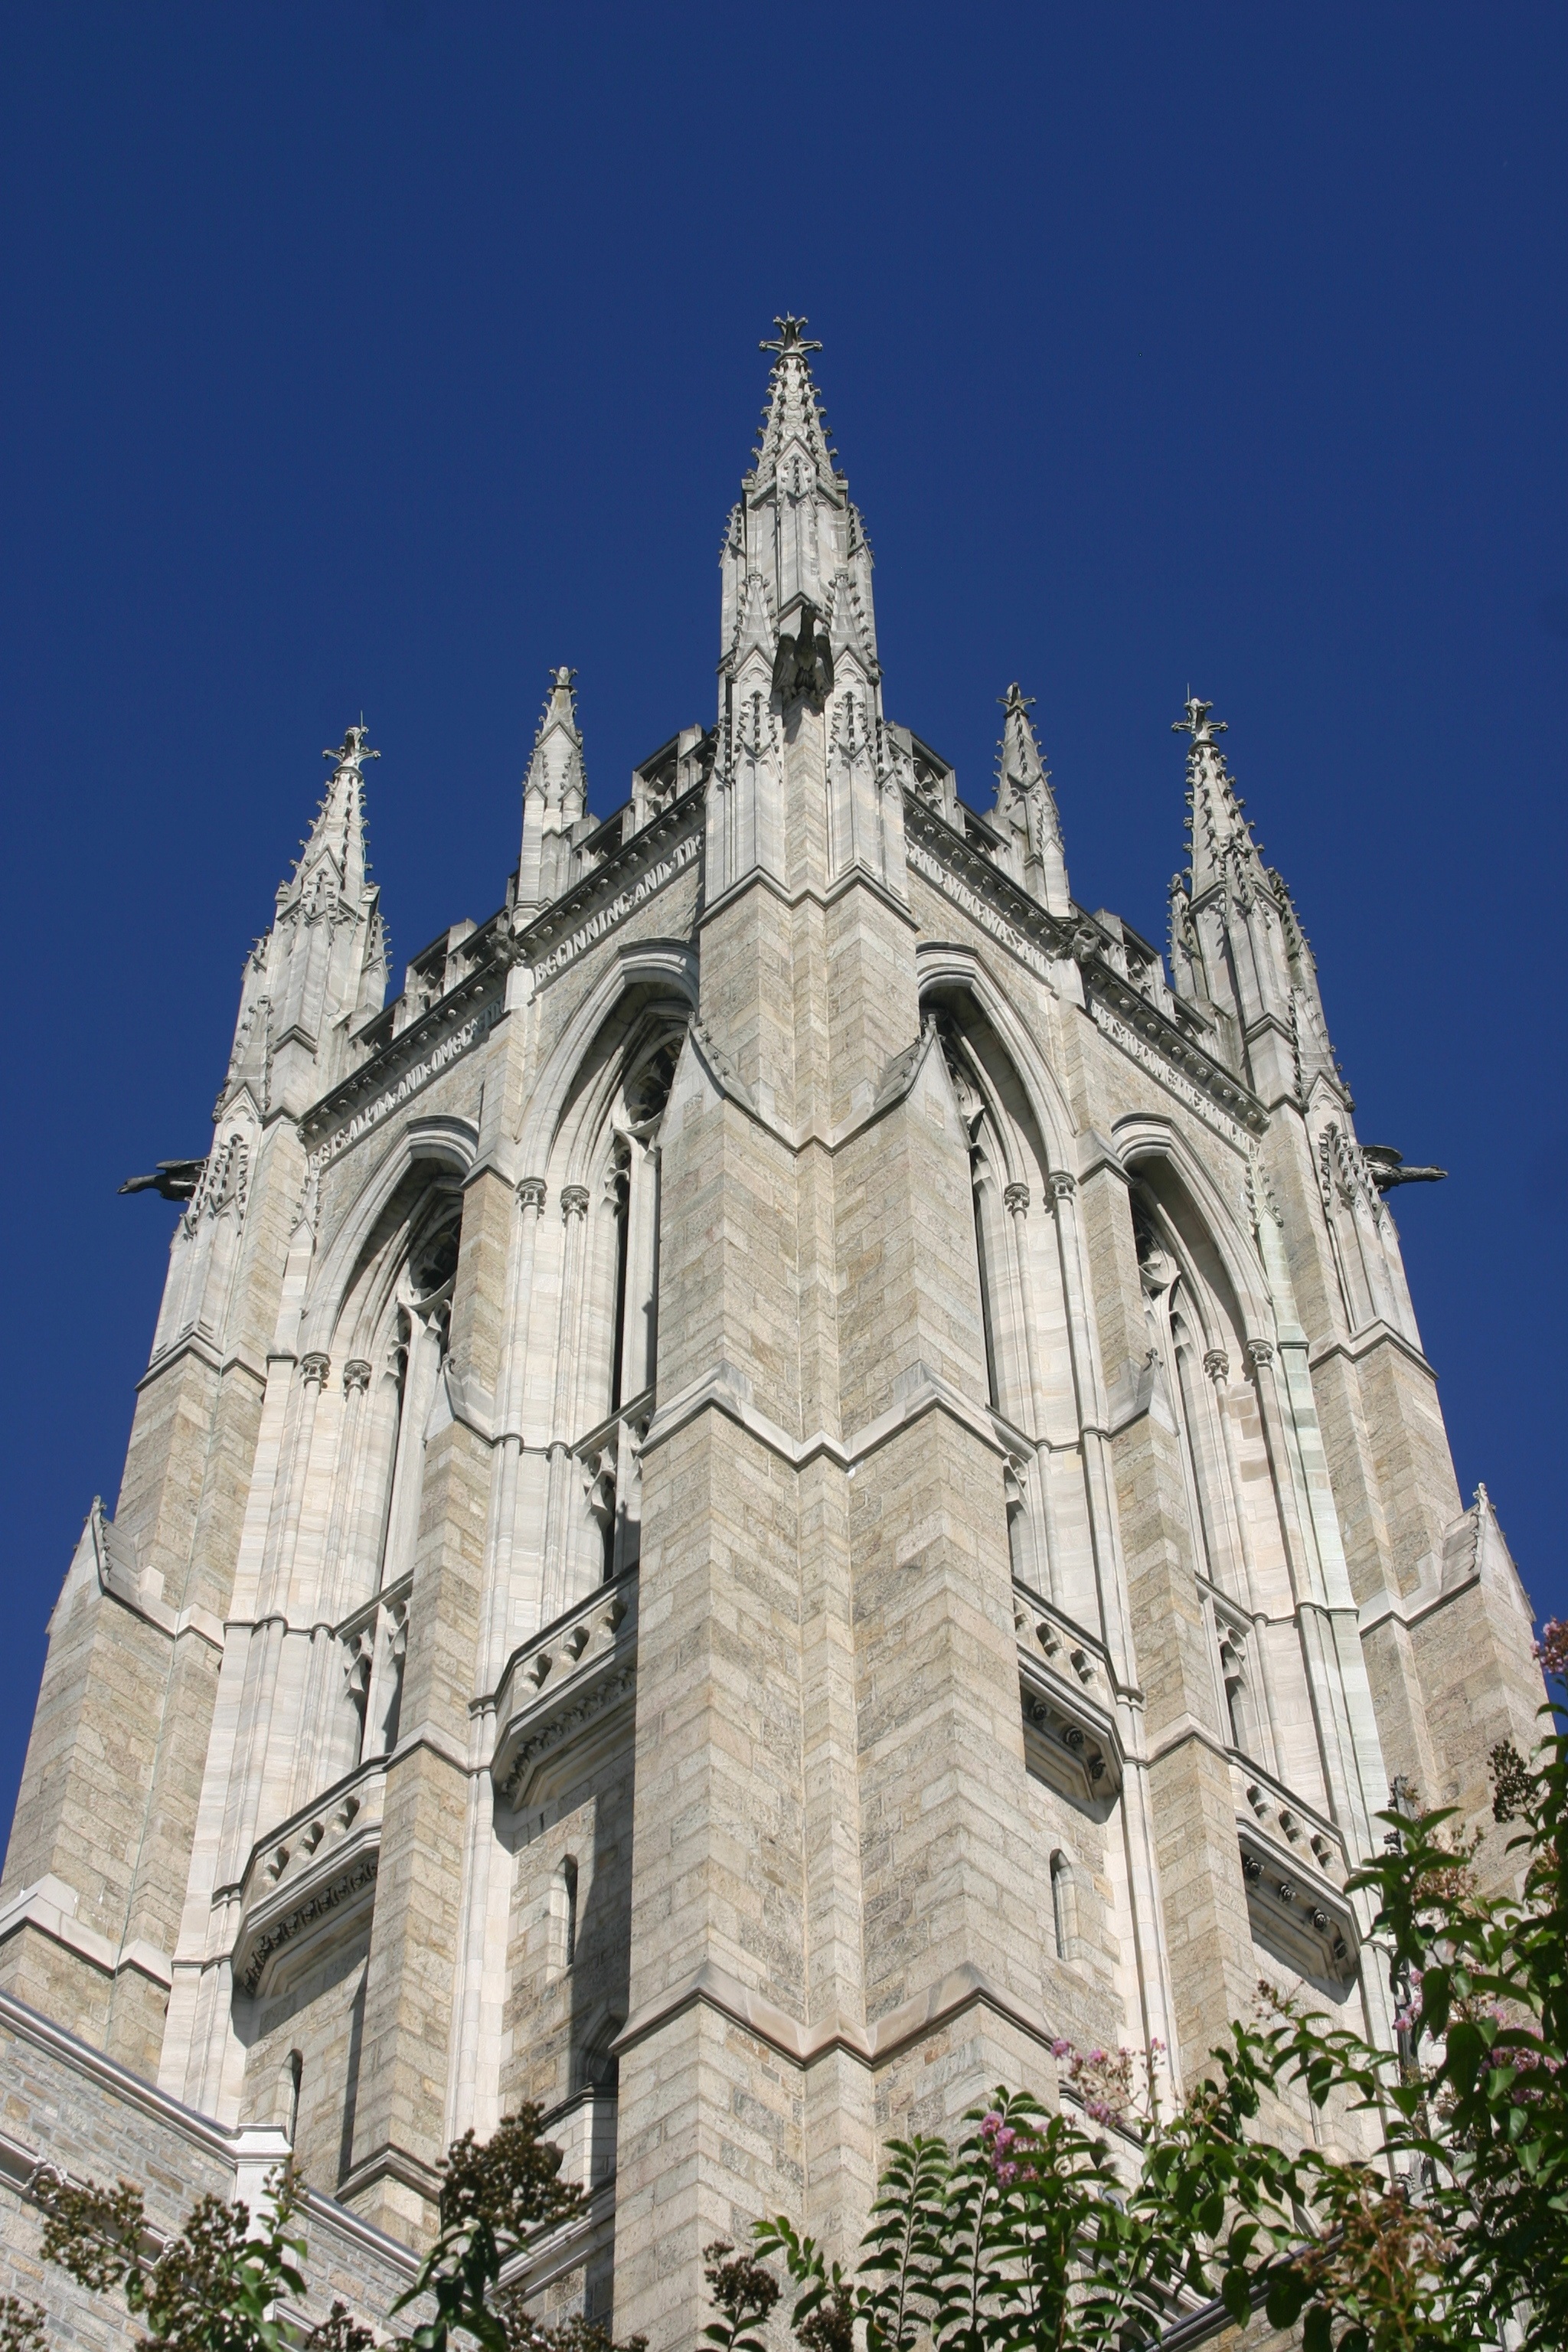
architecture, sky, building, old, city, urban, tower, landmark, facade, blue, church, cathedral, exterior, historic, gothic, place of worship, medieval architecture, medieval, spire, faith, steeple, monastery, culture, christianity, worship, historical, granite, philadelphia, gothic architecture, presence